Arizona Muse

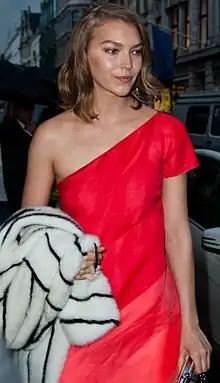
Muse in London; 2014

Arizona Grace Muse (born September 18, 1988) is an American fashion model.